Aaf Bouber

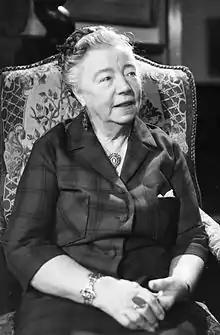
Aaf Bouber in 1965

Aaf Bouber (17 October 1885 – 23 May 1974) was a Dutch stage, film and television actress. She was born Aafje ten Hoope and married the stage actor Herman Bouber in 1907.